Rue Lanterne

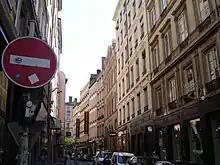
Part of the street, just after the Rue d'Algérie

The Rue Lanterne is one of the oldest streets of Lyon, created in the Middle Ages, which is located in the 1st arrondissement of Lyon. It begins after the Rue d'Algérie and ends against a facade of the Rue Longue.